Shamakhi Safari Park

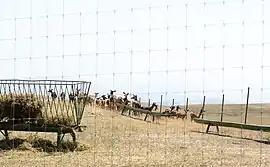
Shamakji Safari Park

Shamakhi Safari Park was created in accordance with "Strategic Road Map on the development of specialized tourism industry in Azerbaijan". The opening of the Shamakhi Safari Park took place on October 2, 2017.